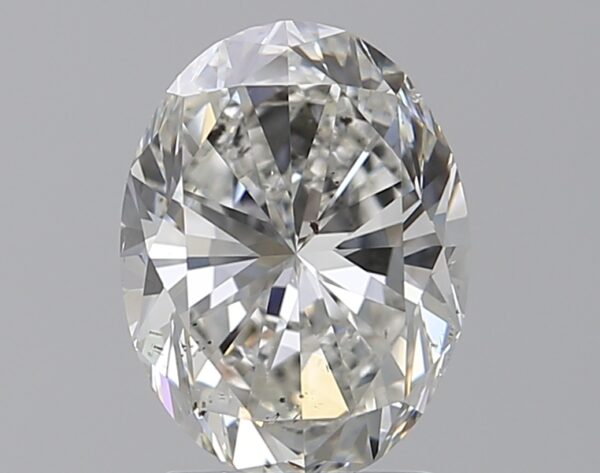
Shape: oval
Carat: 2
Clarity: SI1
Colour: G
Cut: GD
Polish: EX
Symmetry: VG
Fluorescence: N
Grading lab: GIA
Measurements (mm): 9.14 x 6.9 x 4.62